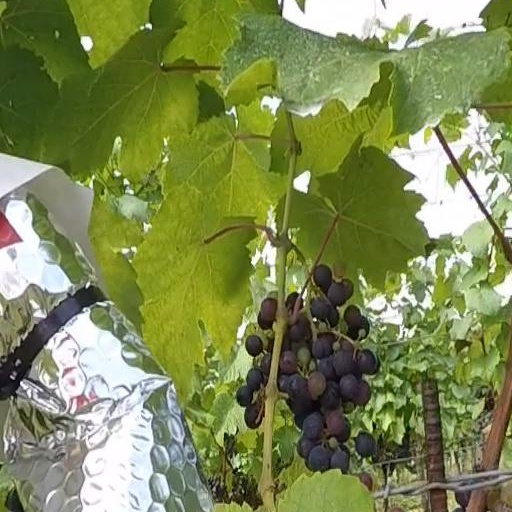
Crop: grape